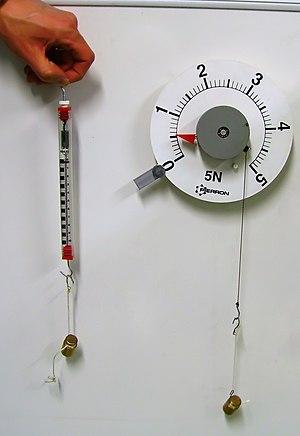
Dynamomètres à ressort mesurant le poids de masses marquées en laiton.